Dark Mirror (Duane novel)

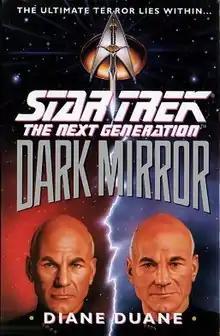
First edition

Dark Mirror is a science fiction novel by American writer Diane Duane, part of the "Star Trek" saga. It is set in the Mirror Universe, and offers an explanation of its more violent culture.